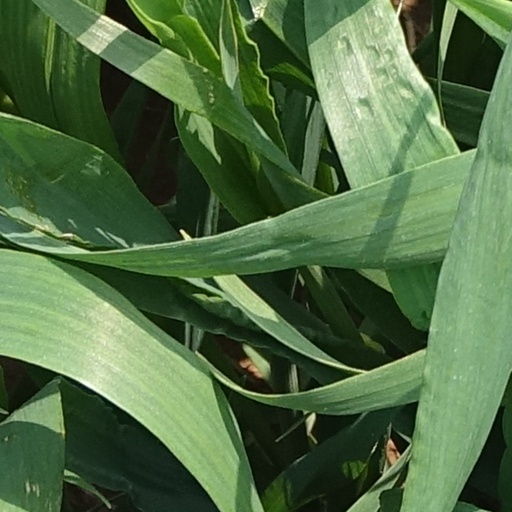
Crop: wheat